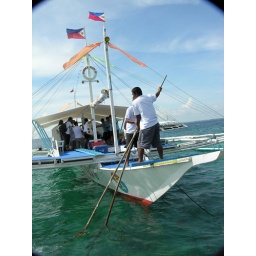
Men pole outrigger boat away from resort jetty in The Philippines.